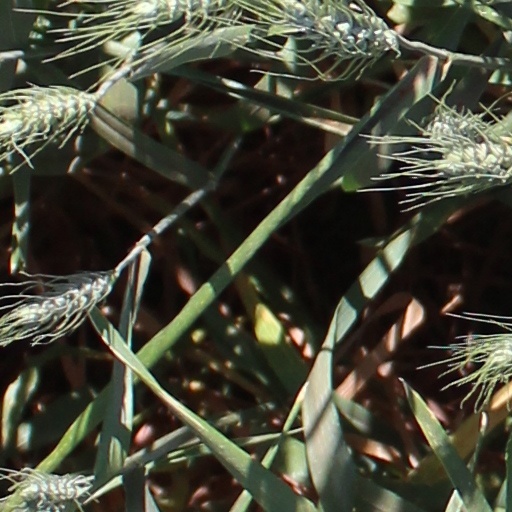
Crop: wheat